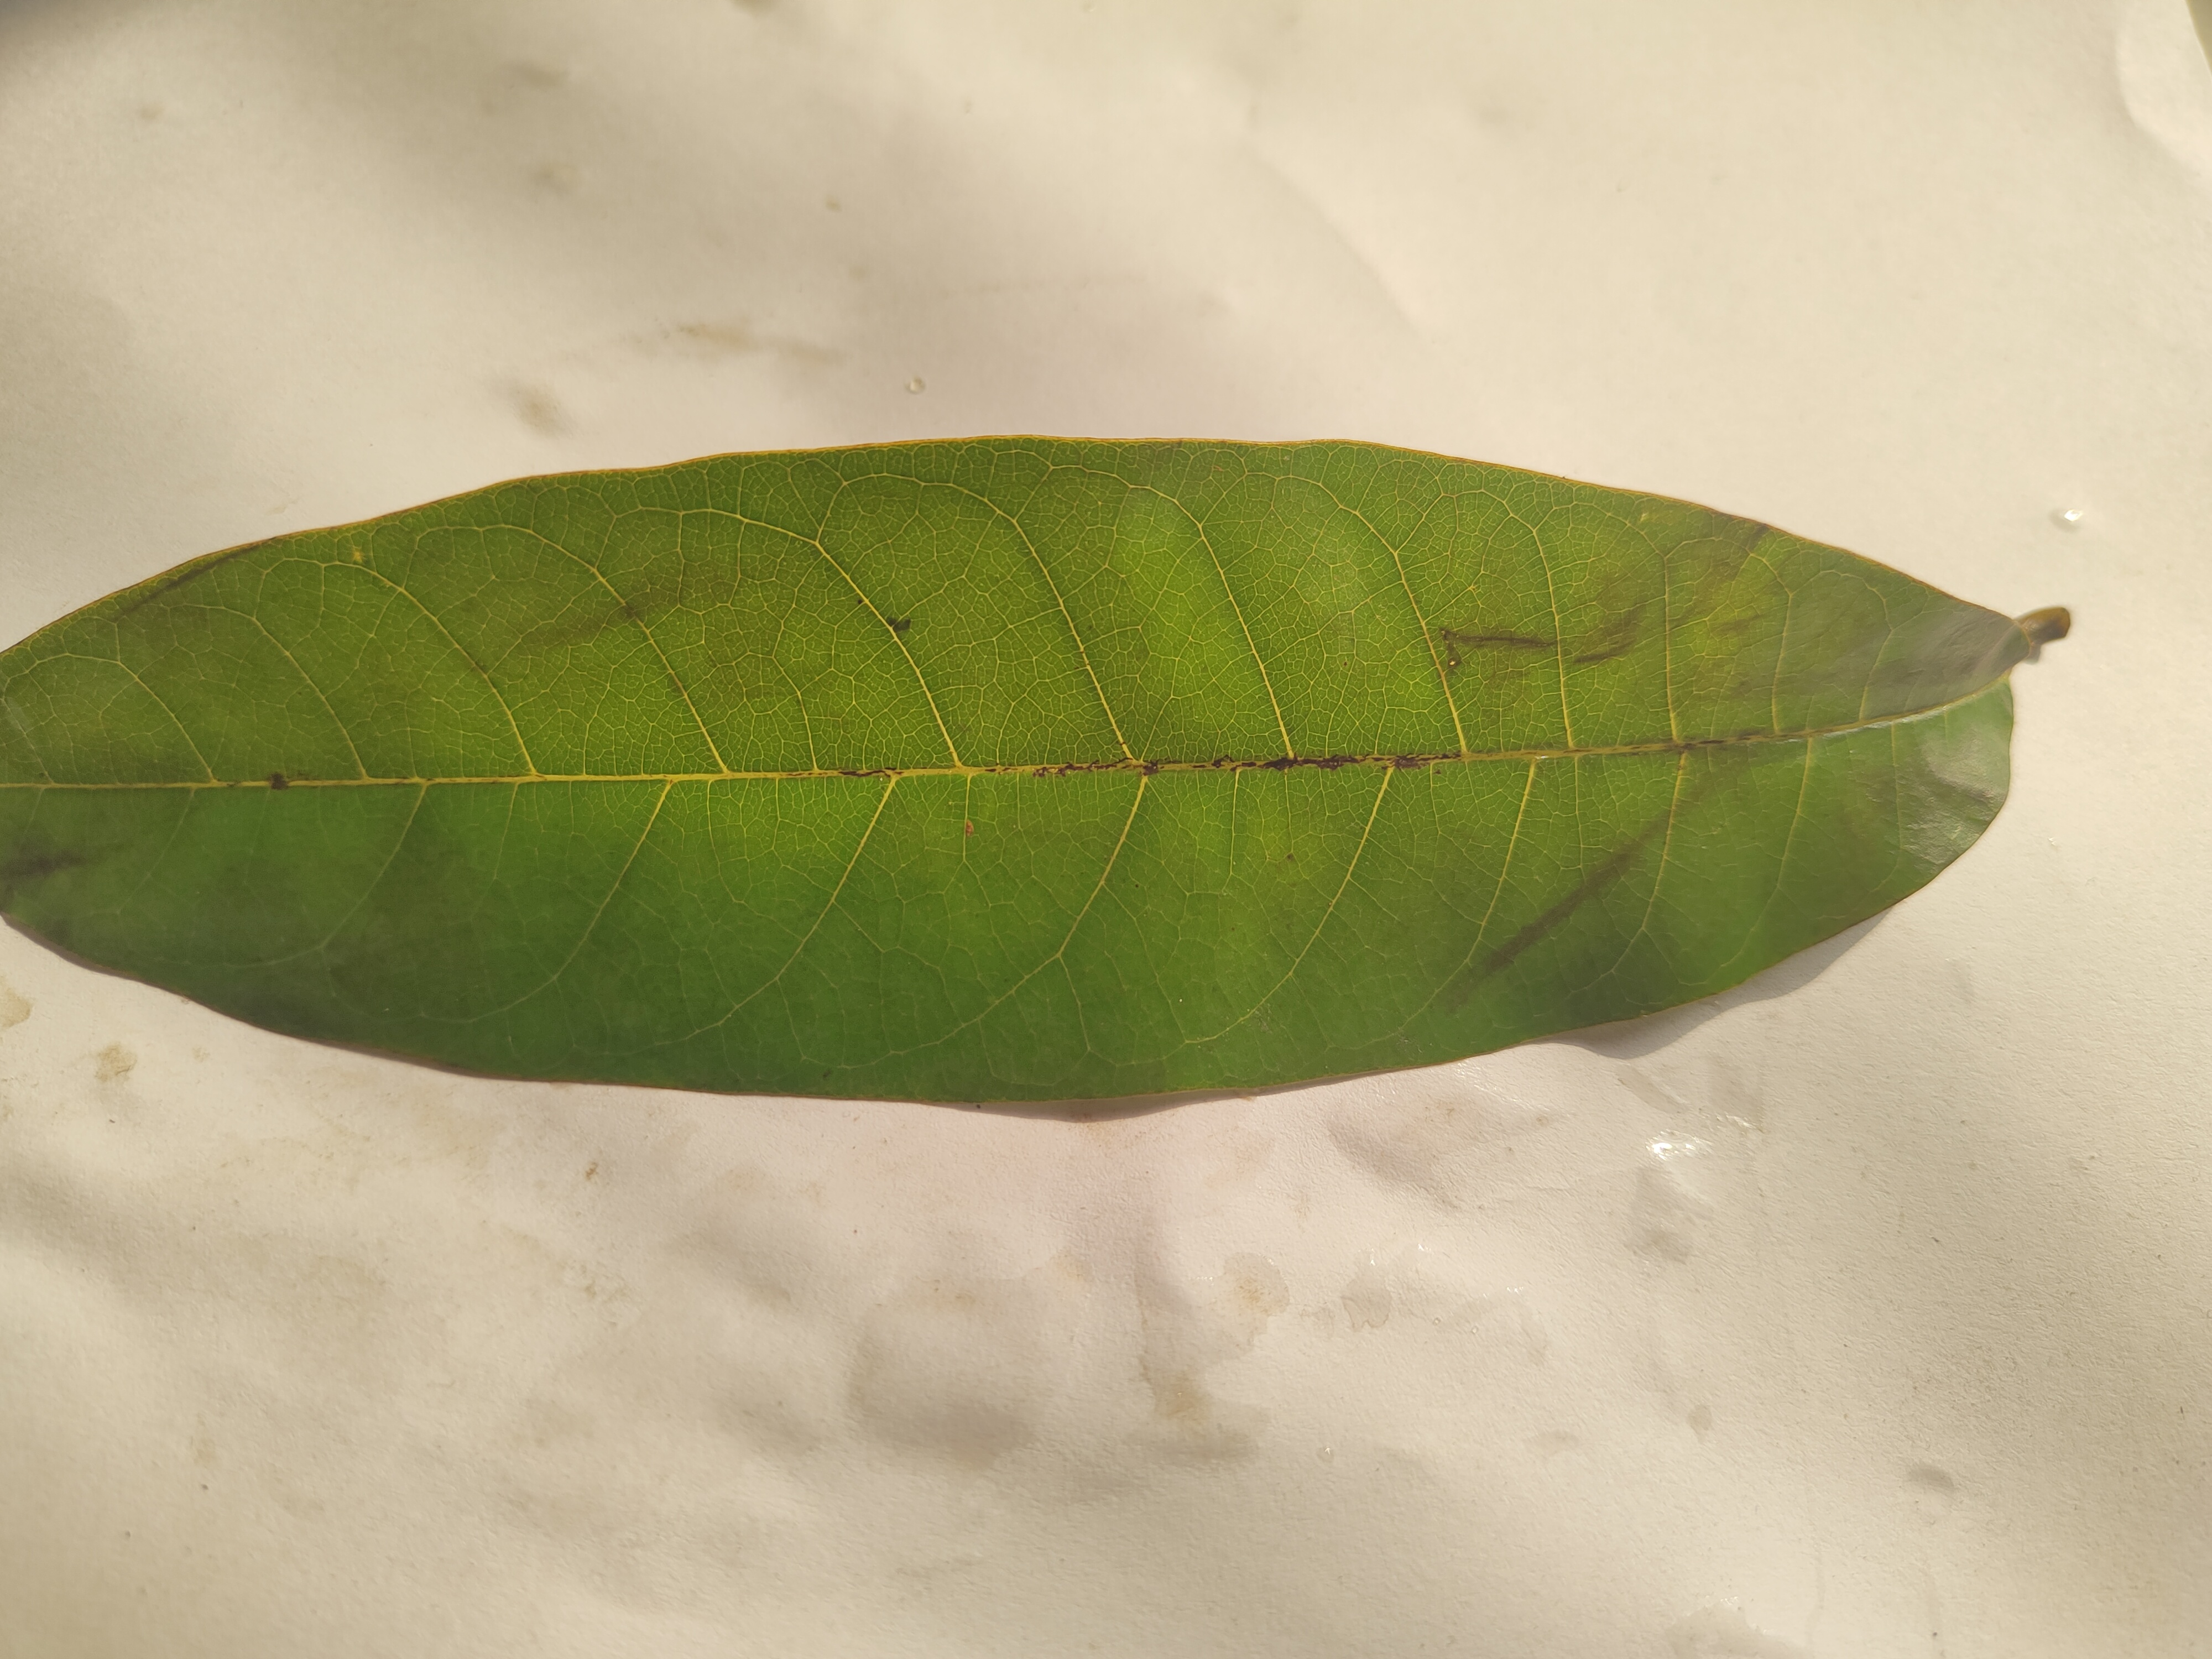
Leaf variety: Custard Apple